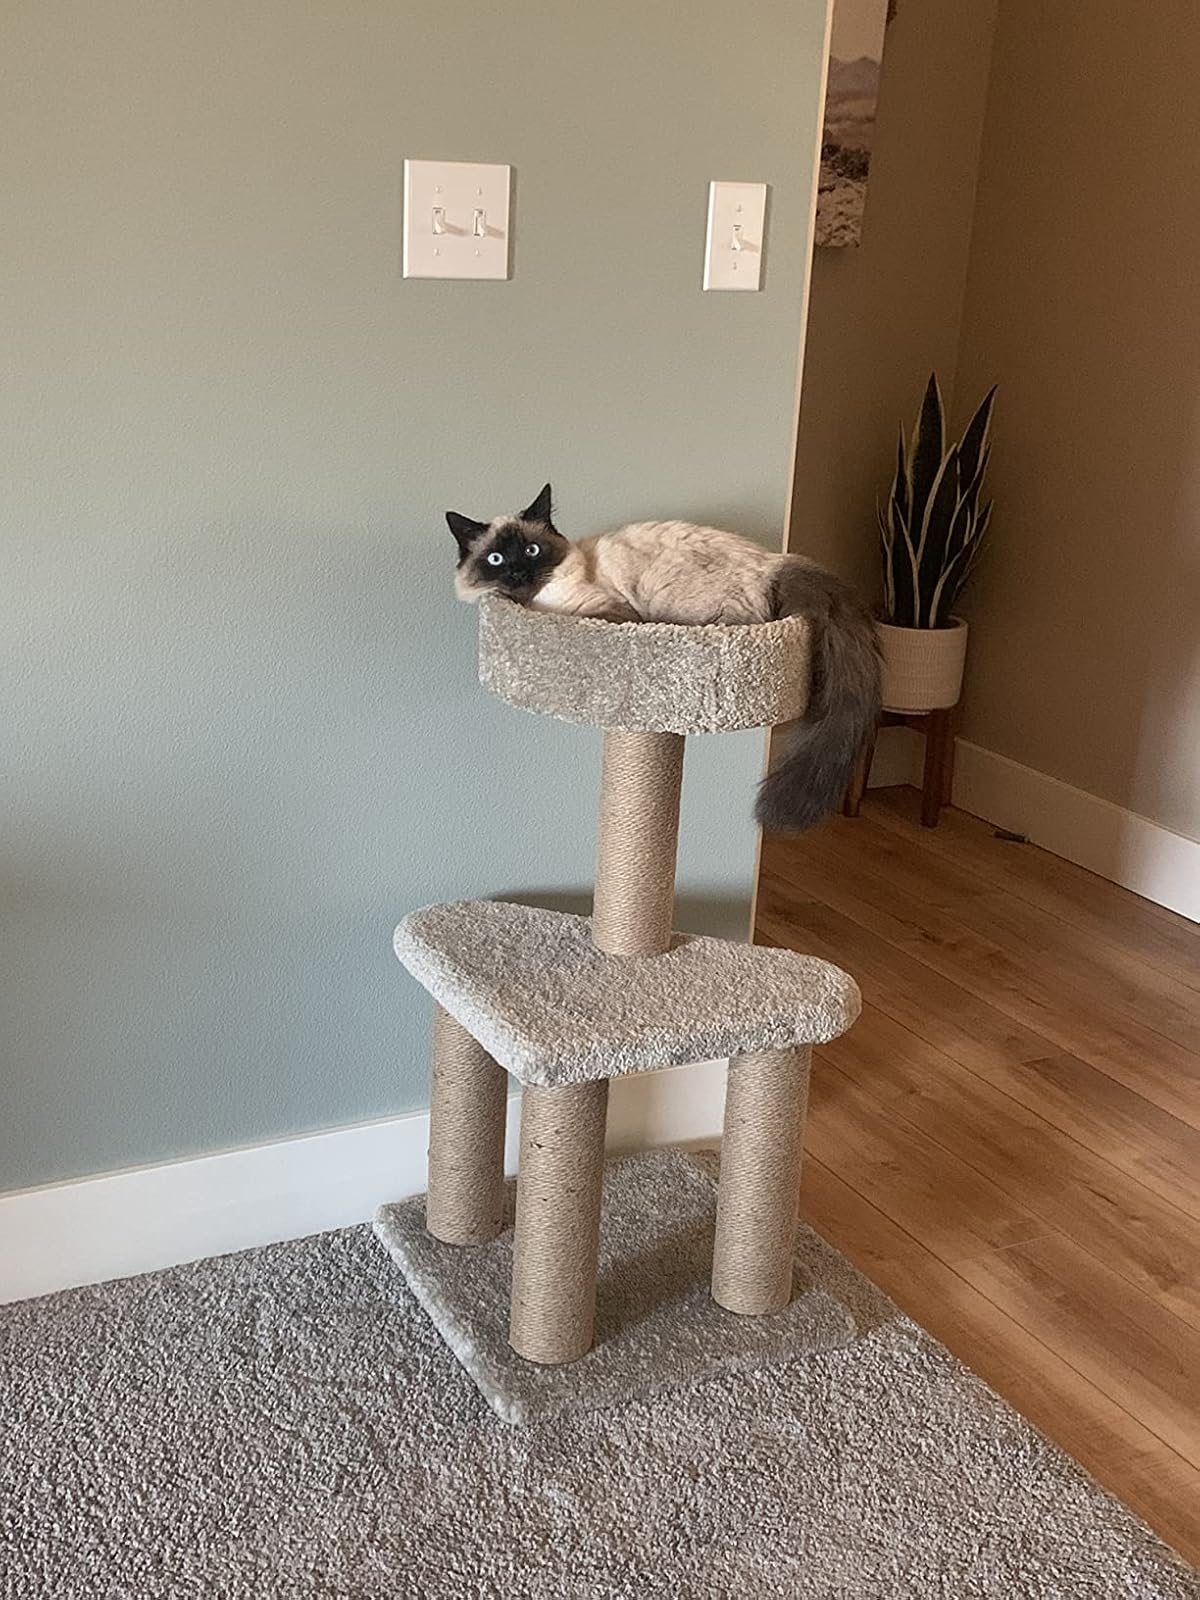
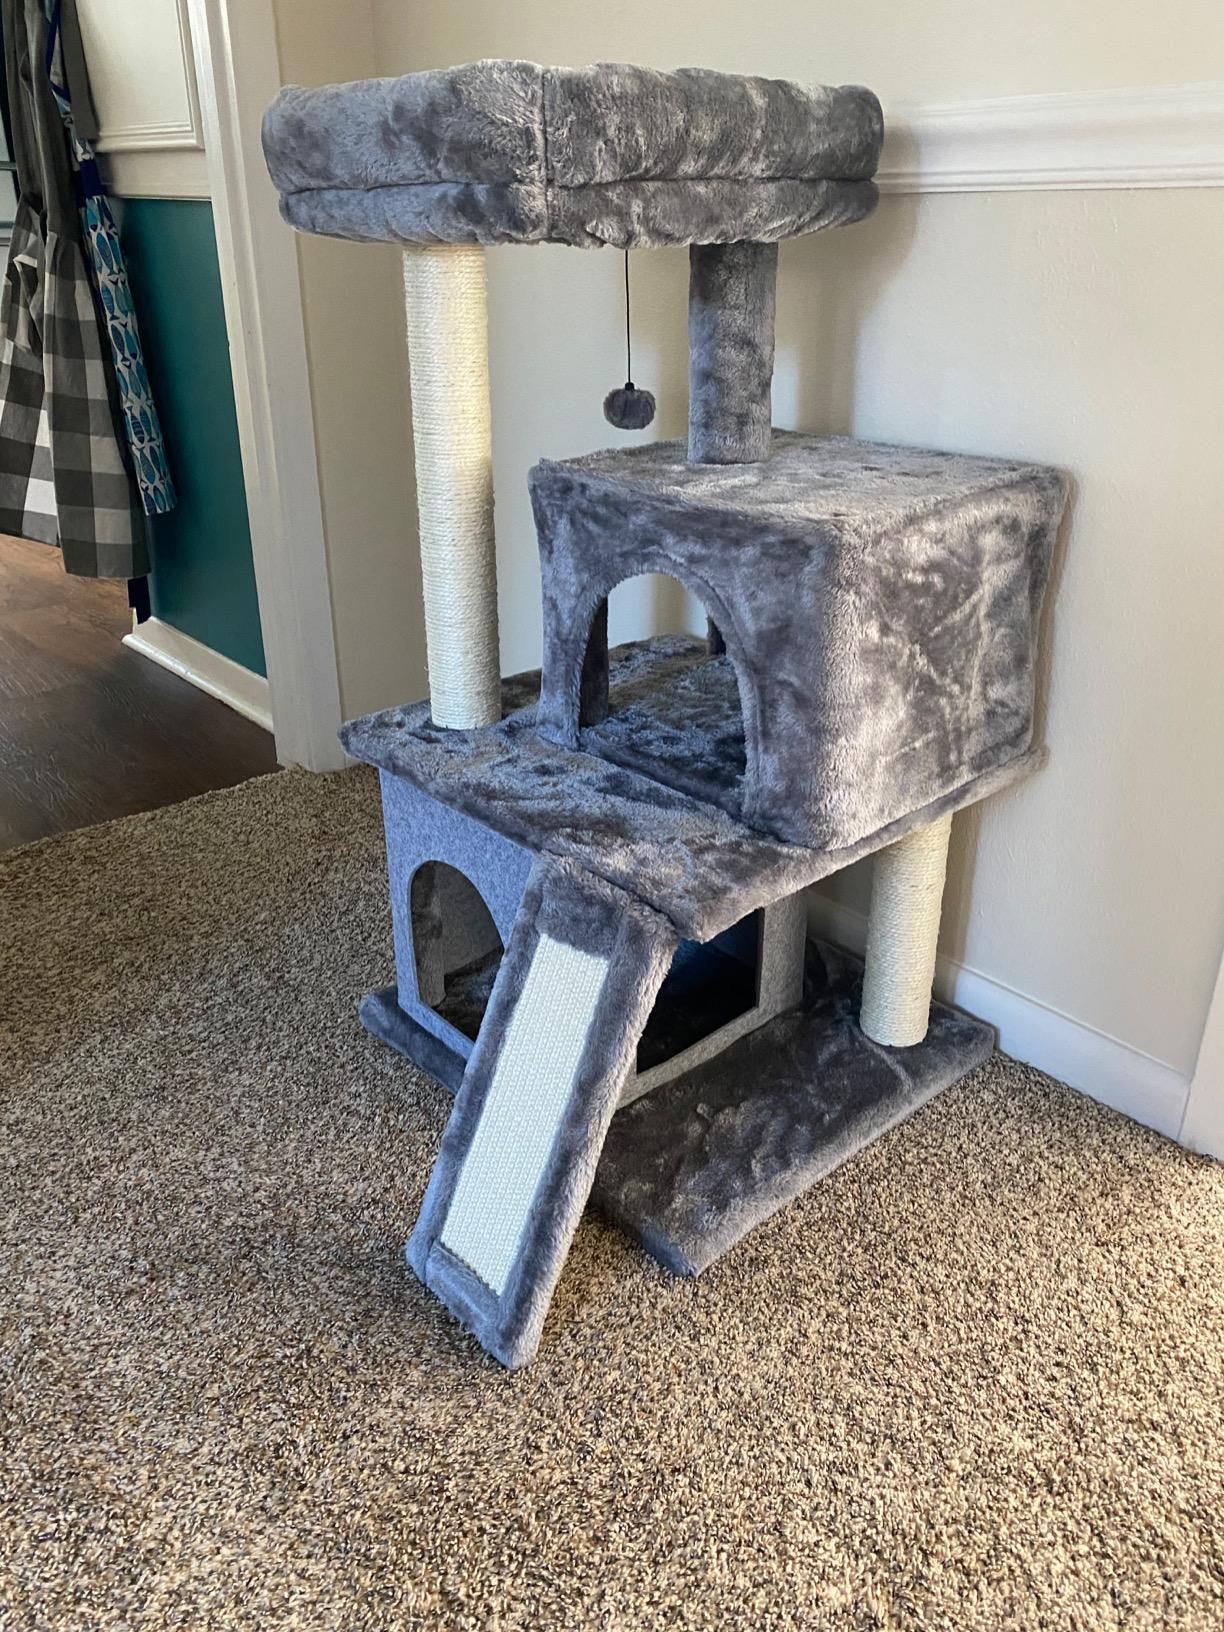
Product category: items_cat tree
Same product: no